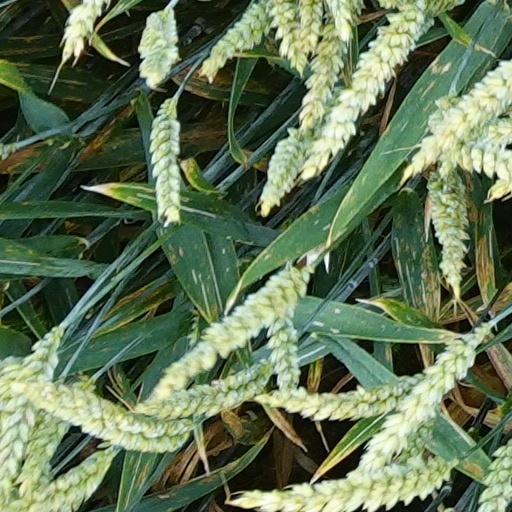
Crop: wheat